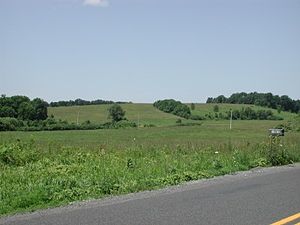
Drumlin
Drumlin i Cato, New York.
Drumlin er en bakke, der er blevet formet af dødis, der ikke kunne få morænejorden slæbt helt med sig. Det former aflange bakkedrag, og ligger i samme retning som isens bevægelsesstand.